LIV Army Corps

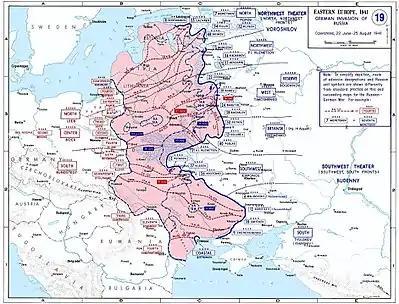
The plan of the German invasion of the Soviet Union, Operation Barbarossa. The 11th Army, which the LIV Army Corps was part of, is second from the bottom.

The initial commander of LIV Army Corps was Erick Hansen, who would hold that office until 20 January 1943. The German DHM in Romania was one of two army deployments by Germany that were initially intended for noncombat circumstances, next to the German military mission in Finland. Hansen was previously the head of the DHM, but had only little faith in Germany's Romanian allies. Hansen described the Romanian units as 'useless for difficult offensive actions'. The creation of LIV Army Corps was part of the immediate preparation for the Axis invasion of the Soviet Union, "Unternehmen Barbarossa". Romania, under the leadership of Ion Antonescu, had agreed to take part in the invasion. Romania would provide four divisions and six brigades to the initial invasion force, with another nine divisions and two brigades in reserve. Furthermore, the Romanian government allowed German units like the LIV Army Corps to operate from Romanian territory.